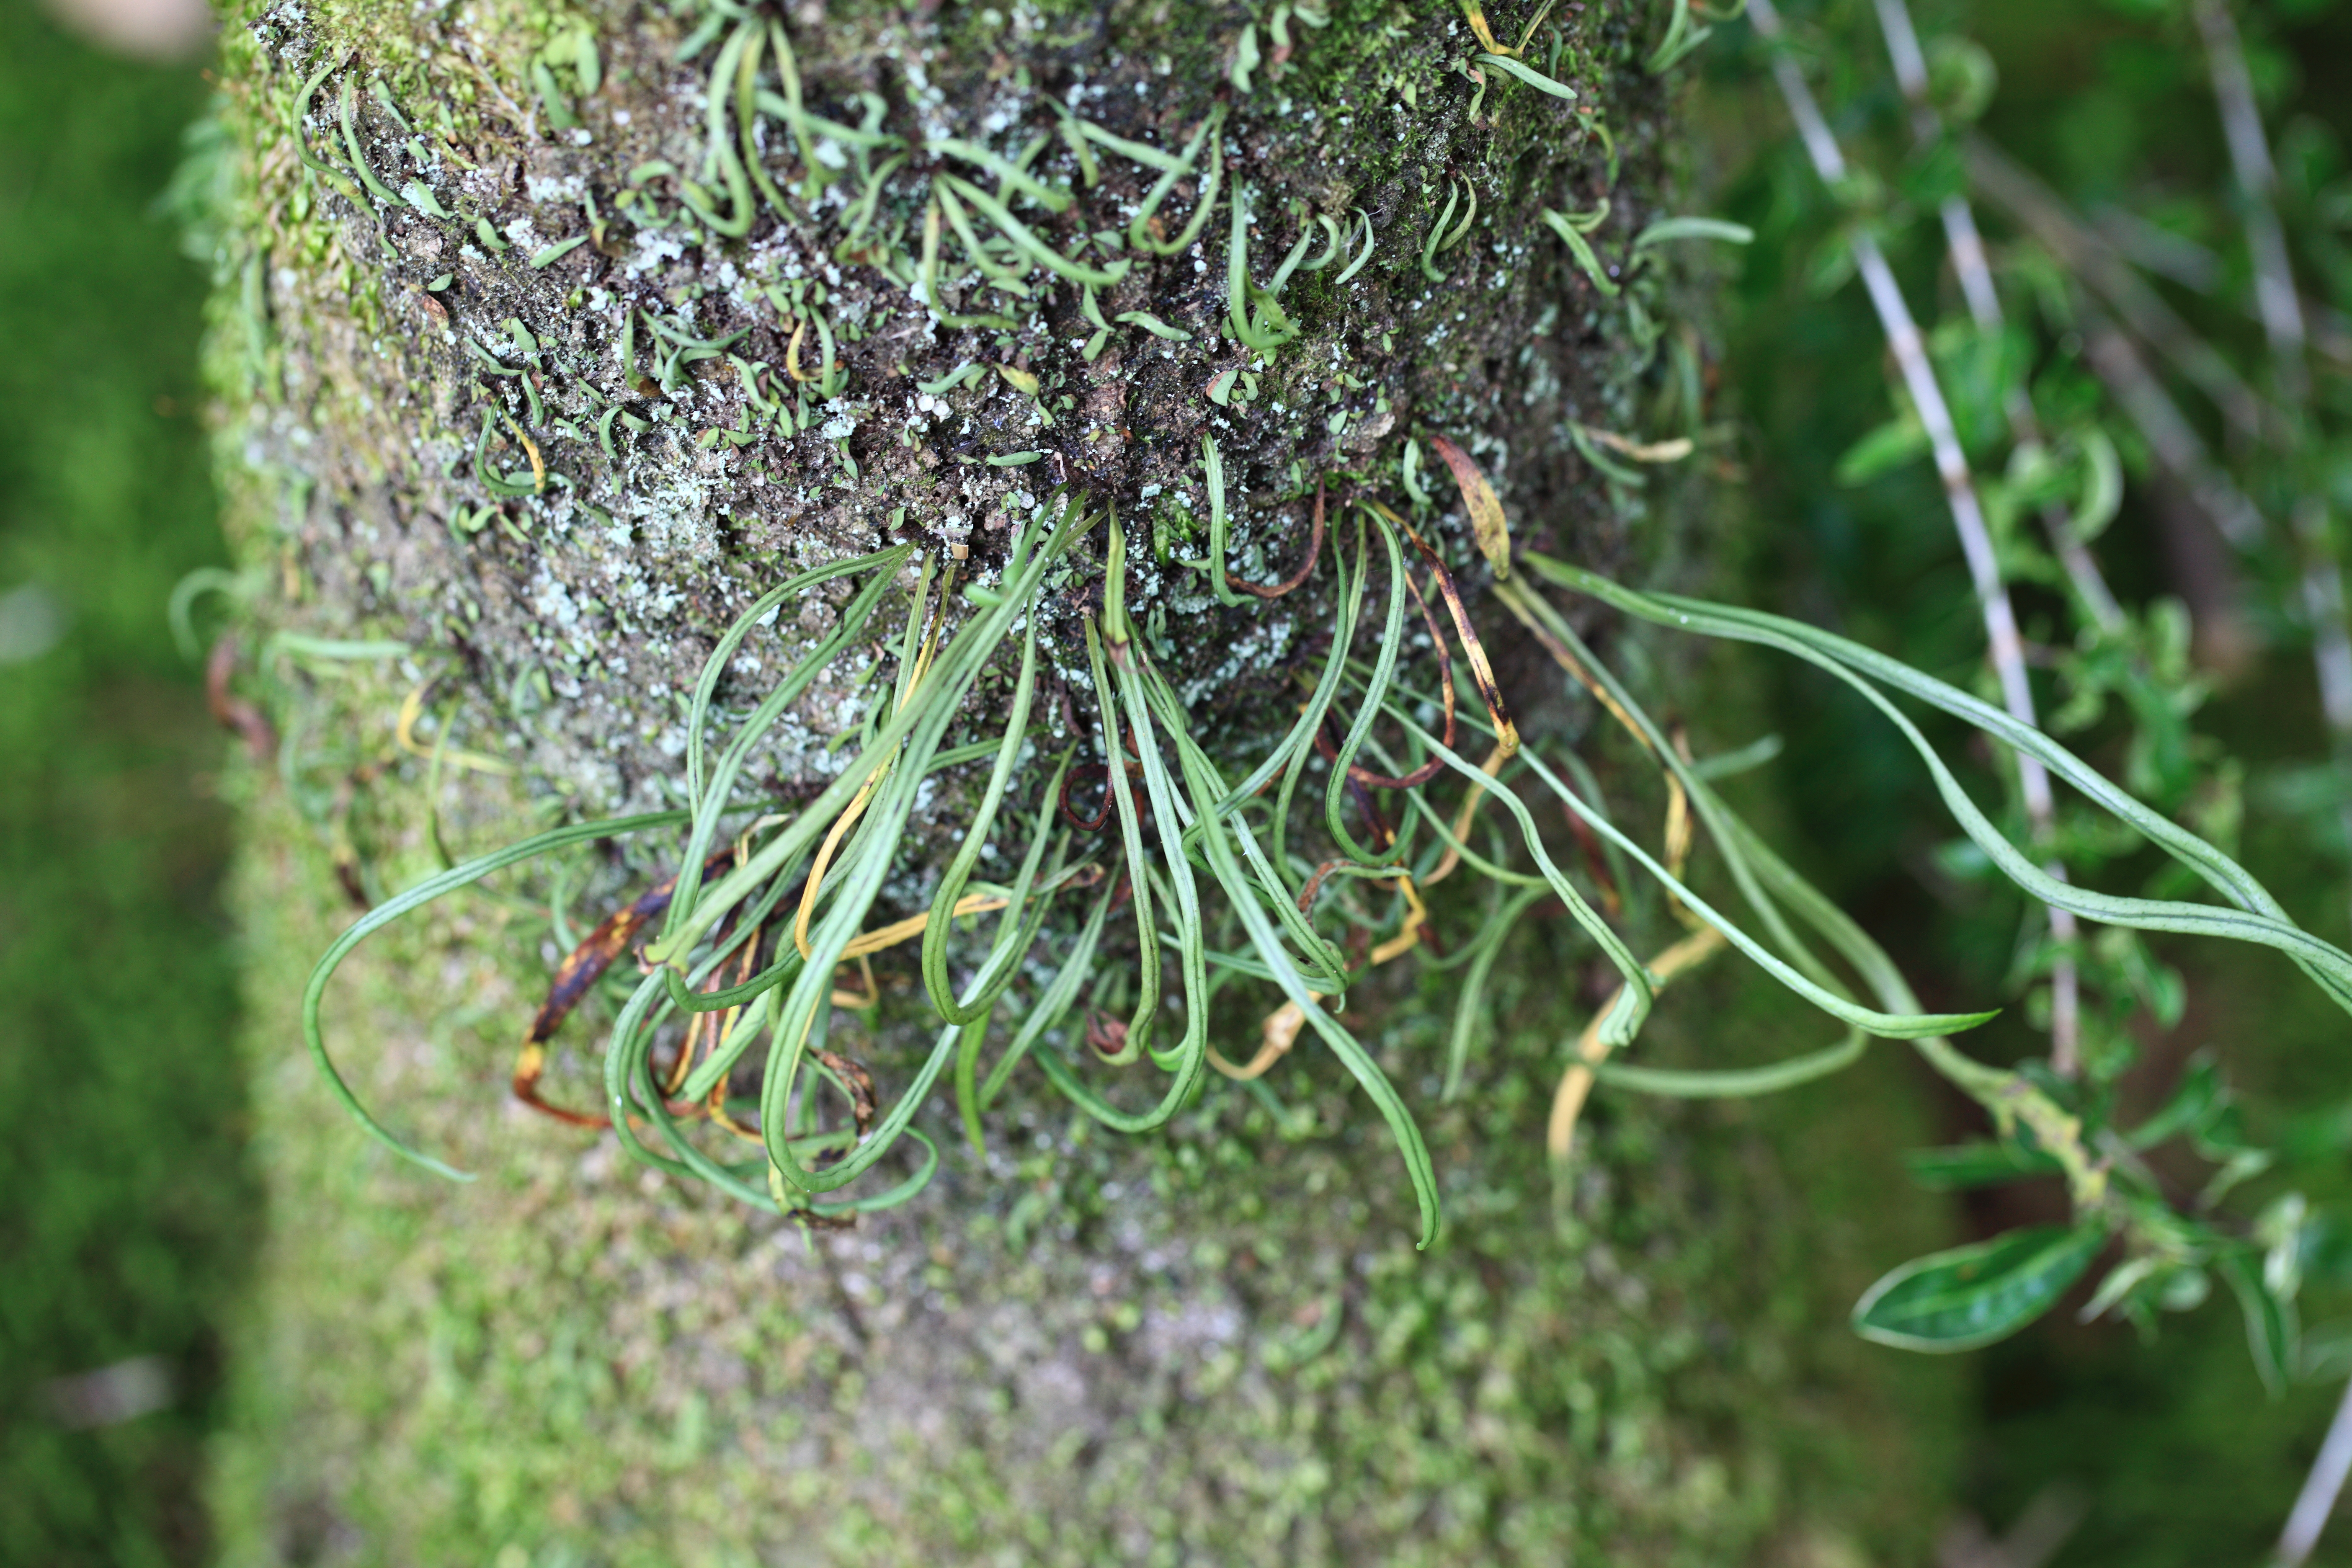
tree, grass, branch, plant, lawn, leaf, flower, moss, green, high, botany, flora, cool image, spruce, shrub, 5d, hires, markii, hi, res, resolution, chiba, noda, takanashi, kamihanawa, macro photography, flowering plant, grass family, woody plant, land plant